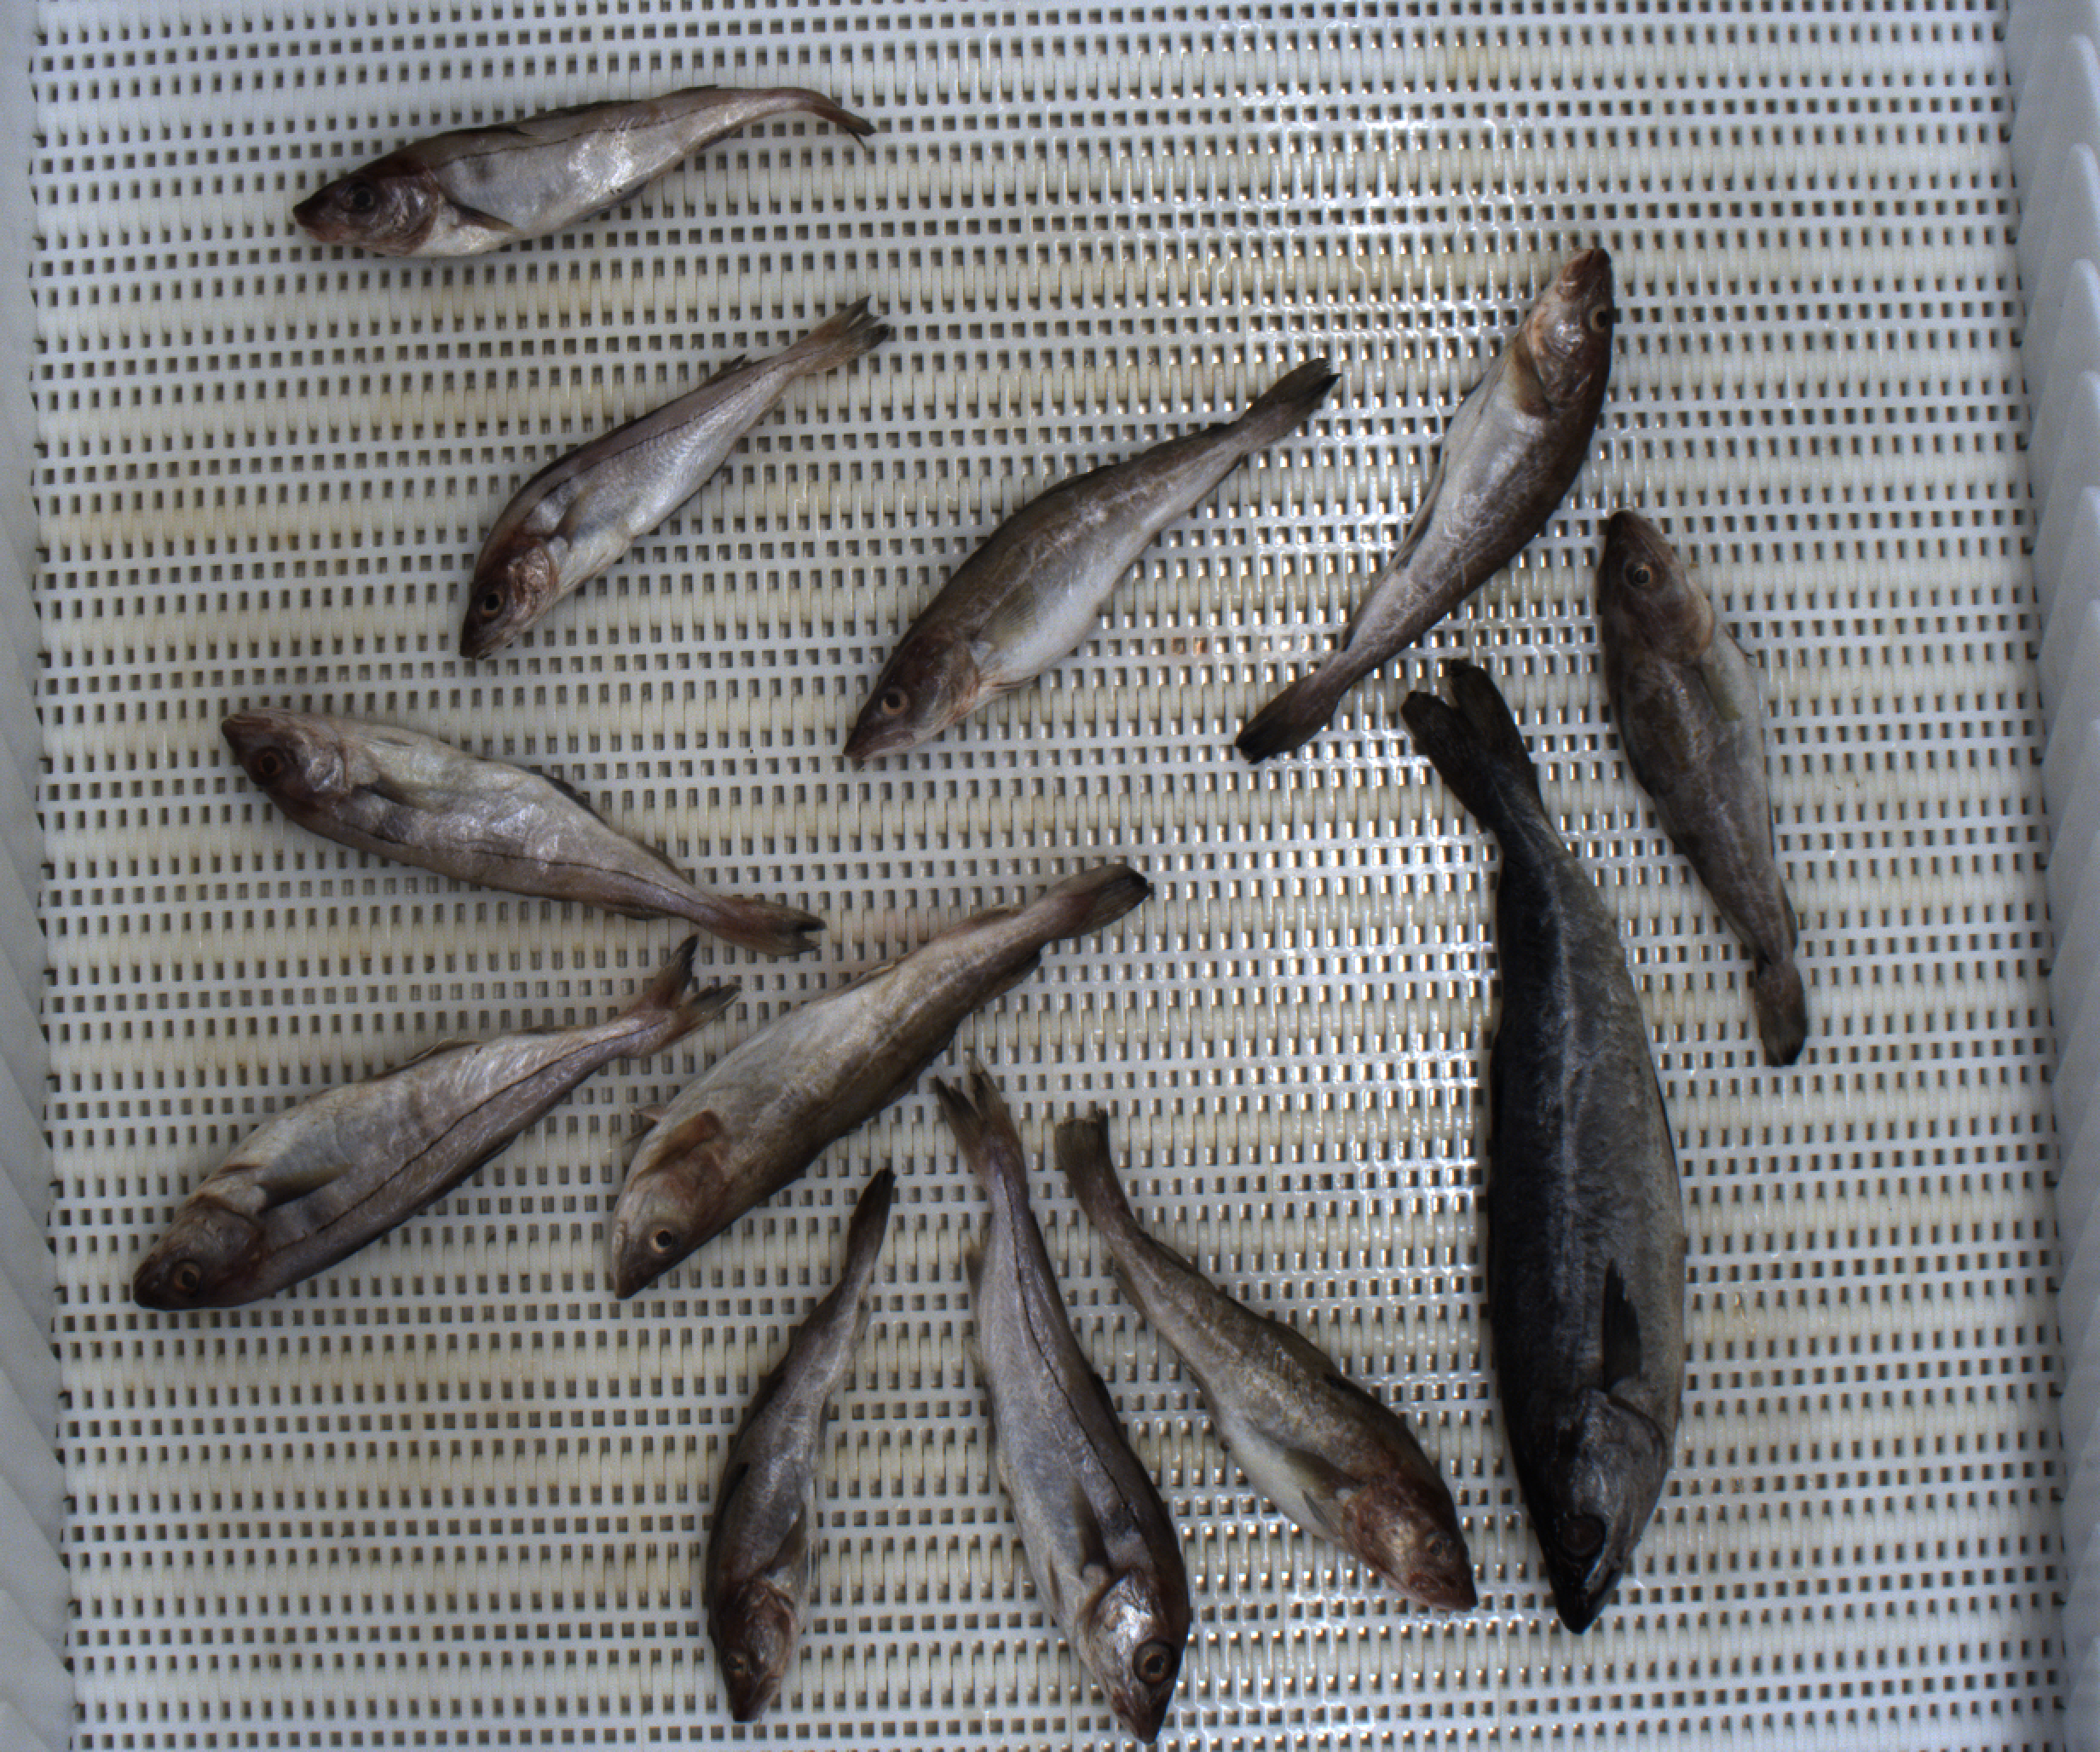
Total fish: 12
Cod: 6
Haddock: 5
Whiting: 0
Hake: 0
Horse mackerel: 0
Saithe: 1
Other: 0